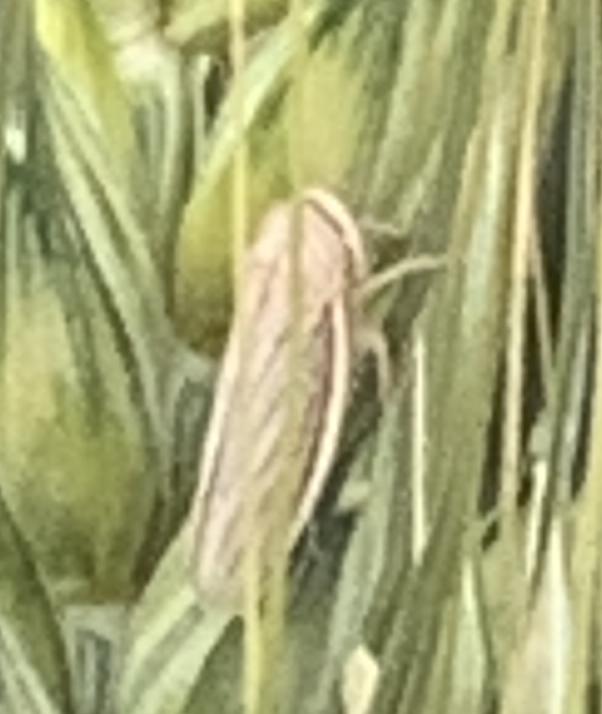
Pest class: occasional_pest